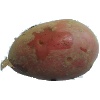
Label: red_potato